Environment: real
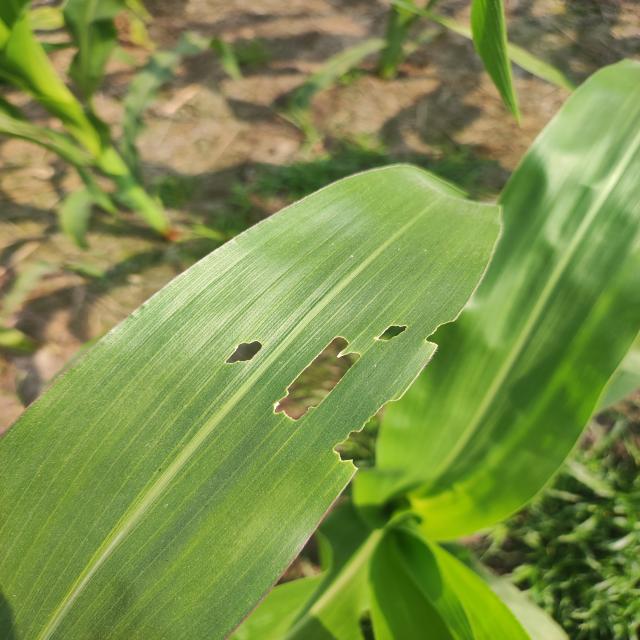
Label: fall_armyworm